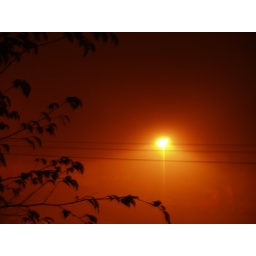
Looks like the end of the world, but it's a street lamp in thick fog.